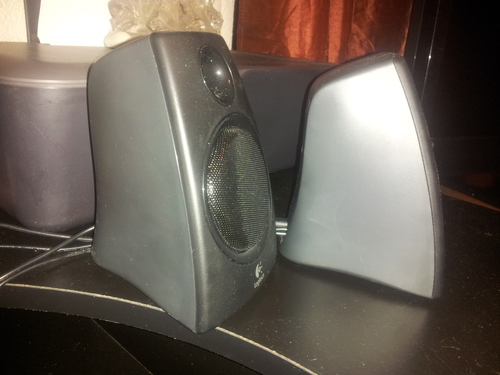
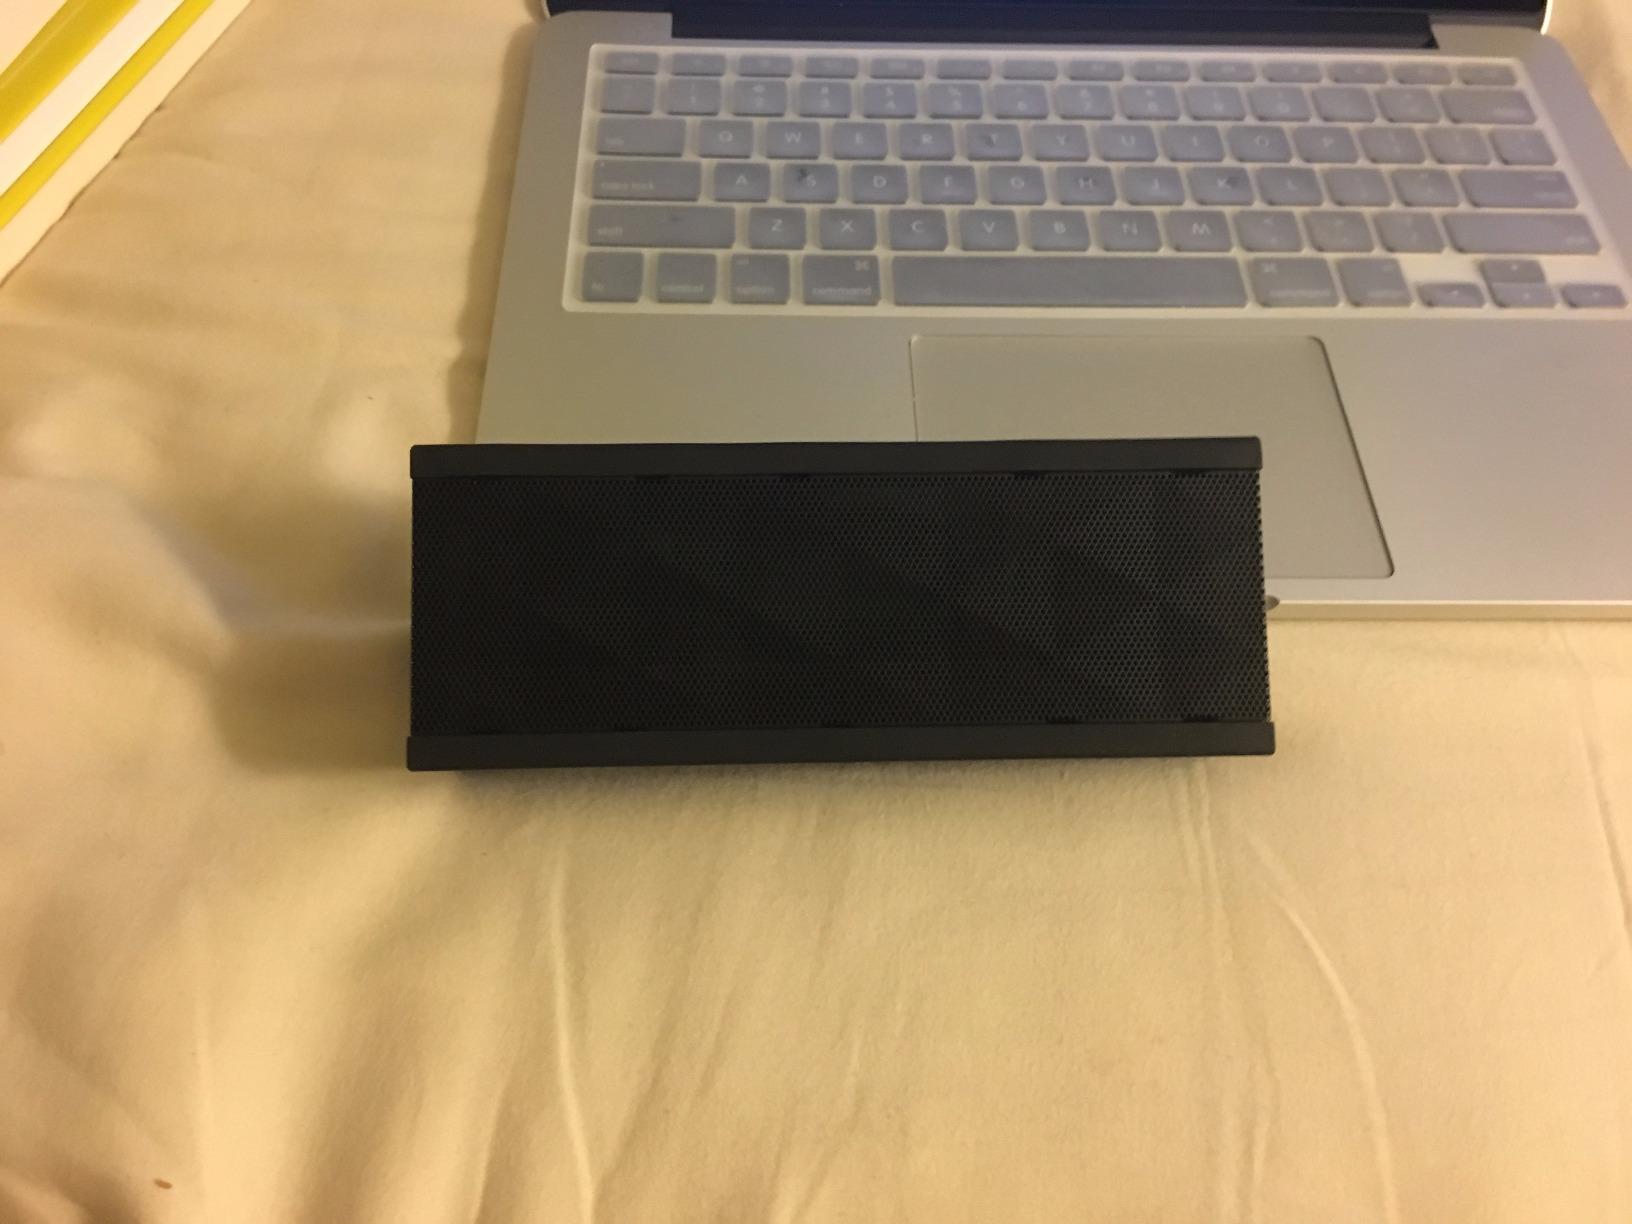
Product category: speaker
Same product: no